Portland Trail Blazers accomplishments and records

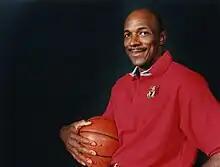
Clyde Drexler is the Trail Blazers' franchise leader in games played, minutes played, field goals made and attempted, free throws made and attempted, offensive rebounds, steals, personal fouls, and turnovers

The Portland Trail Blazers are an American professional basketball team based in Portland, Oregon. The Trail Blazers play in the Northwest Division of the Western Conference in the National Basketball Association (NBA). The franchise entered the NBA in 1970, and is one of two major league franchise in Oregon. The Trail Blazers sold out 814 consecutive home games from 1977 through 1995, the second longest such streak for American professional sports teams which was broken July 9, 2011, by the Dayton Dragons. The team has played their home games at the Moda Center (formerly known as the Rose Garden), since the 1995–96 NBA season. The Trail Blazers are owned by the Paul G. Allen Trust chaired by Jody Allen, since the passing of owner Paul Allen in 2018. Since the team joined the NBA in 1970, it has won one NBA championship, three conference championships, six division championships, and has appeared in the NBA playoffs 34 times.